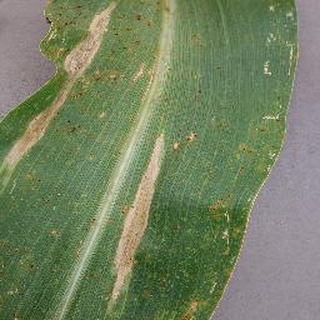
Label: corn_northern_leaf_blight